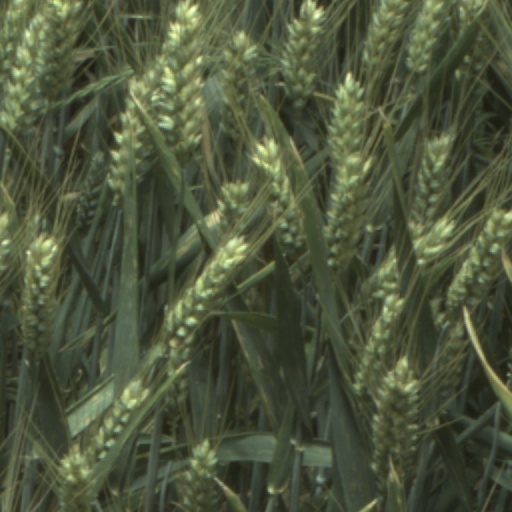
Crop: wheat